Windsor Terrace, Brooklyn

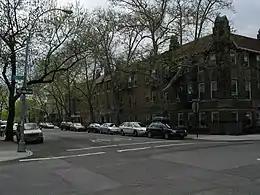
Typical residential street in Windsor Terrace

Windsor Terrace, which is part of Community Board 7, consists of a narrow, nine-block-wide area. Located in central Brooklyn, the neighborhood has a "curved, somewhat comma-like shape". The neighborhood lies between Green-Wood Cemetery to the southwest and Prospect Park to the northeast, split down the middle by the Prospect Expressway. Adjacent neighborhoods include Park Slope to the northeast and Kensington to the south. According to "The Neighborhoods of Brooklyn", Windsor Terrace is bounded by Prospect Park West on the north, Prospect Park SW and Coney Island Avenue on the east, Caton Avenue on the south and McDonald Avenue on the west. However, the "Encyclopedia of New York City" gives the boundaries as Seventh Avenue and Prospect Park W on the north, Prospect Park SW to the east, and Green-Wood Cemetery to the south and west. Other sources extend the northwest corner to Eighth Avenue along 15th Street and 20th Street.